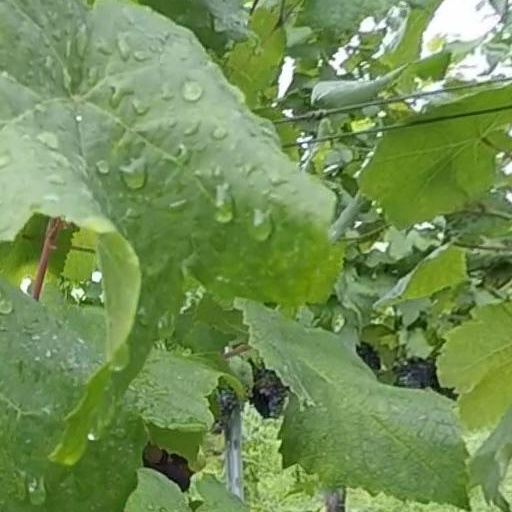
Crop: grape